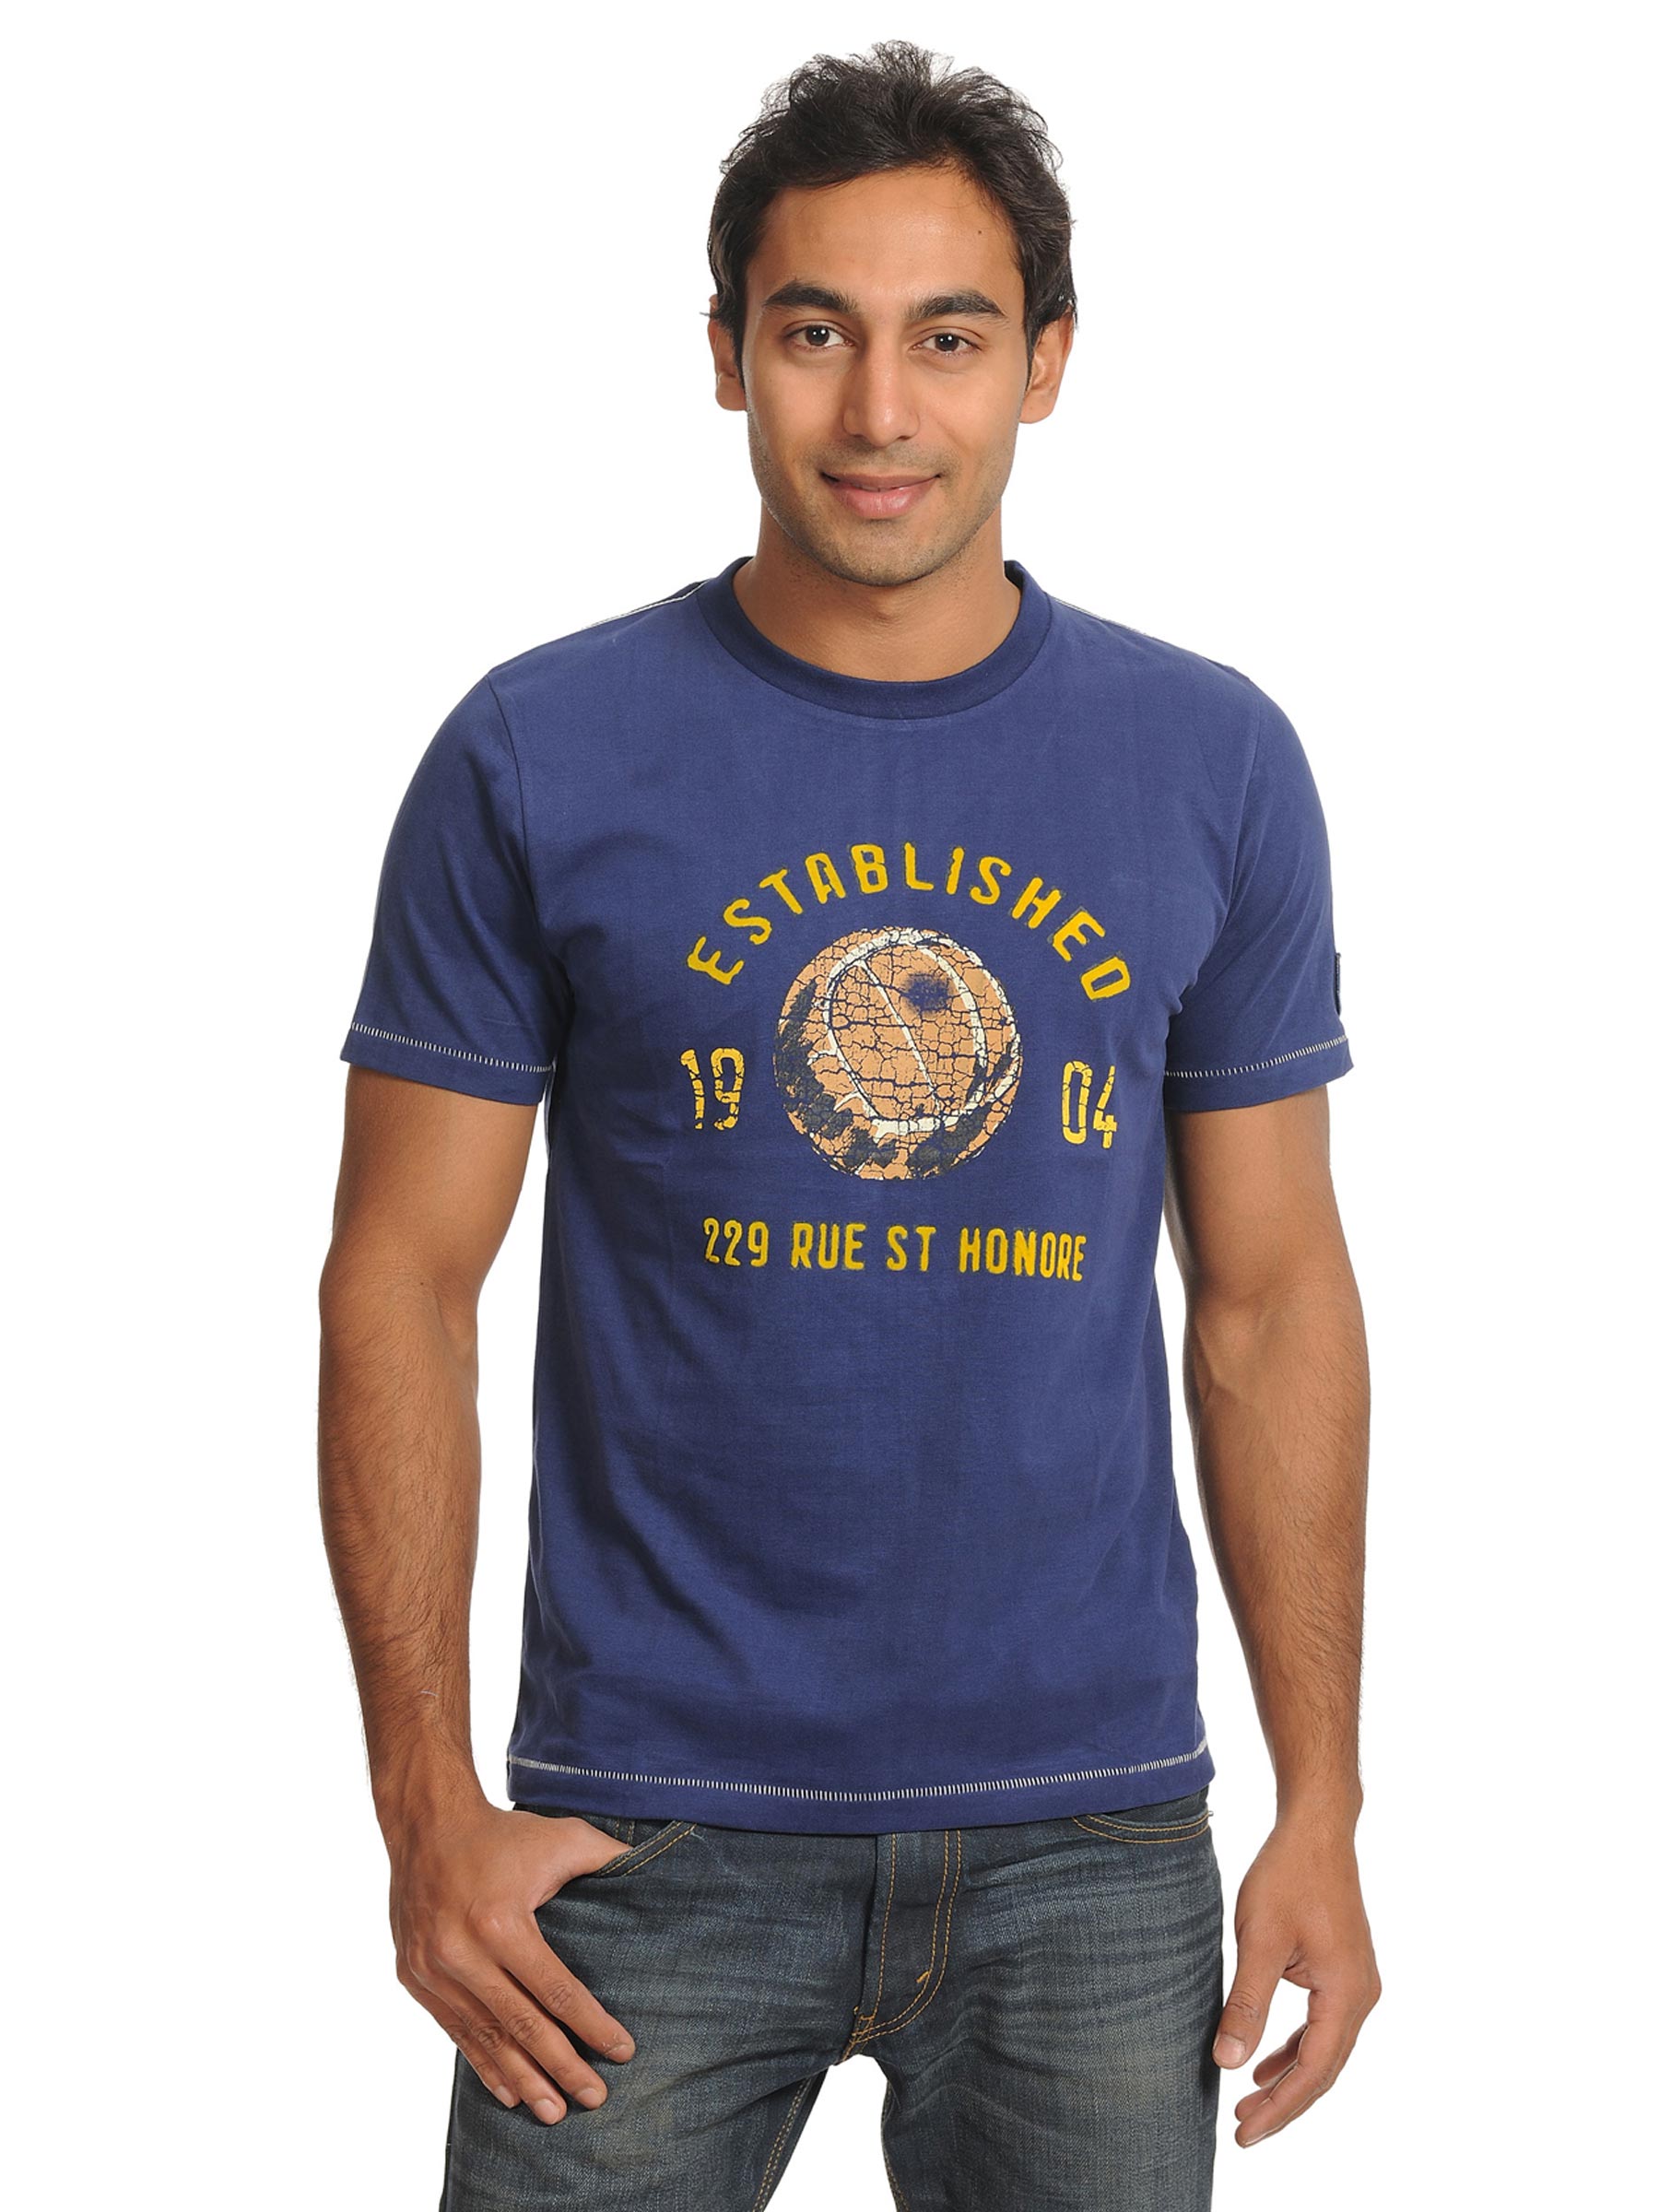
FIFA Mens 1904 Navy Blue T-shirt
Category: Apparel / Topwear / Tshirts
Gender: Men
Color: Navy Blue
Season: Winter 2010
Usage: Casual